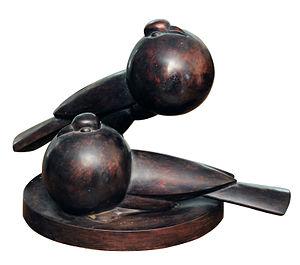
sculpture de Béla Vörös (1899-1983)
Béla Vörös est un sculpteur hongrois de naissance et français d’adoption, né en 1899 à Esztergom et mort à Sèvres en 1983. Influencé par le cubisme, l'art déco et l'art primitif africain, Béla Vörös, tout en créant un langage nouveau, est resté fidèle aux formes figuratives.